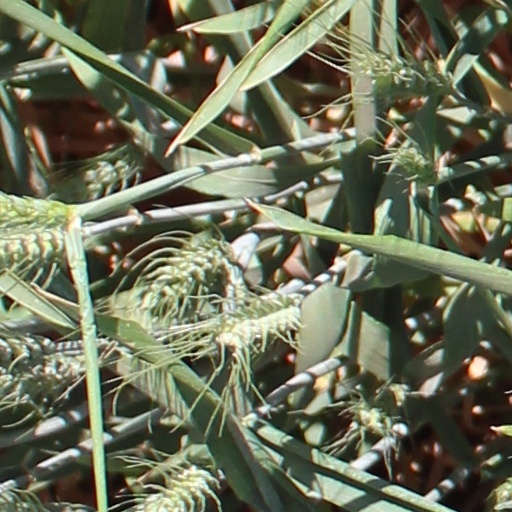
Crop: wheat